University of Ostrava

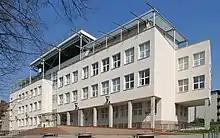
Faculty of Science Building

In 2017, Times Higher Education ranked the university in the 801-1000 band globally.